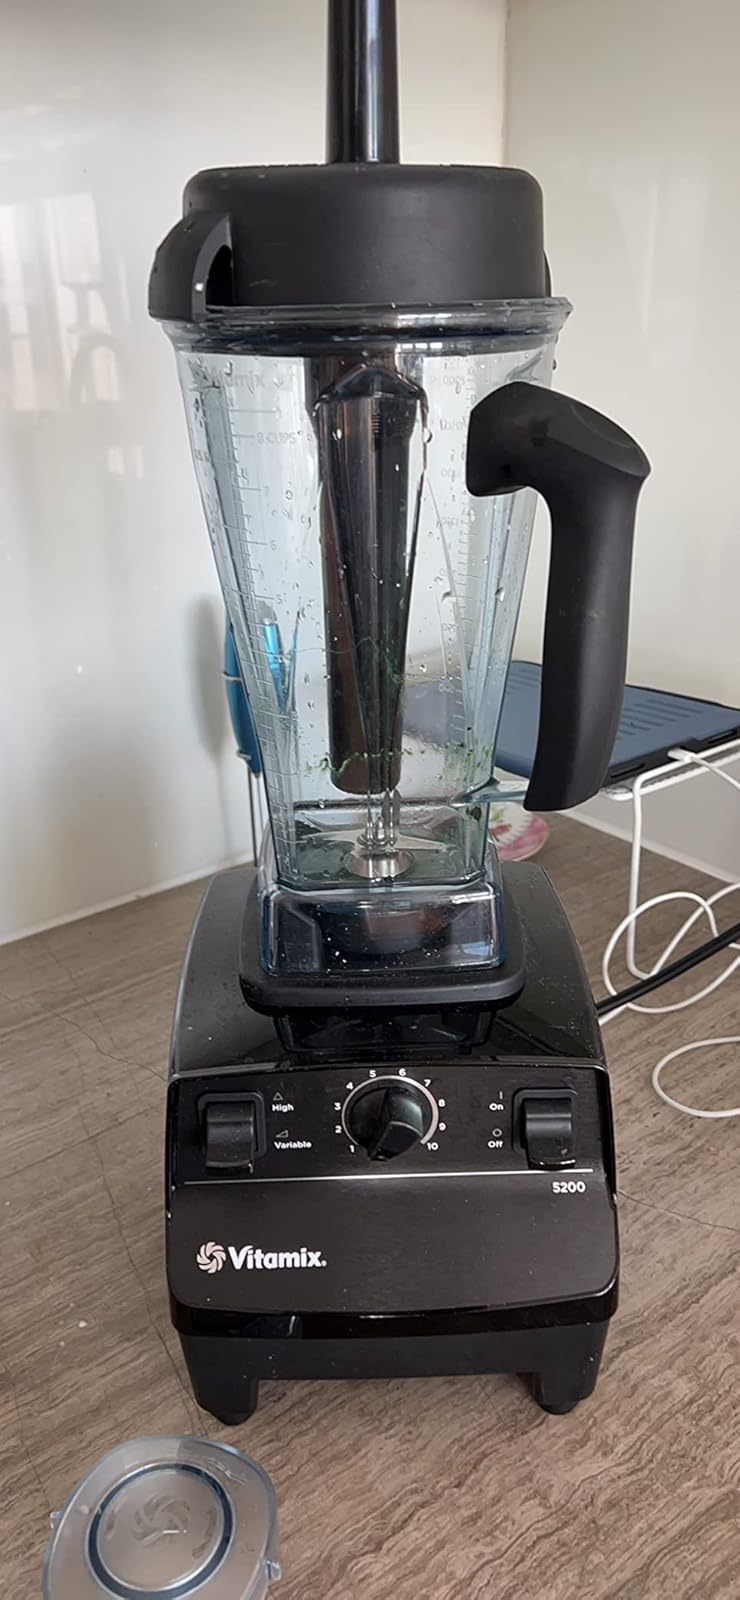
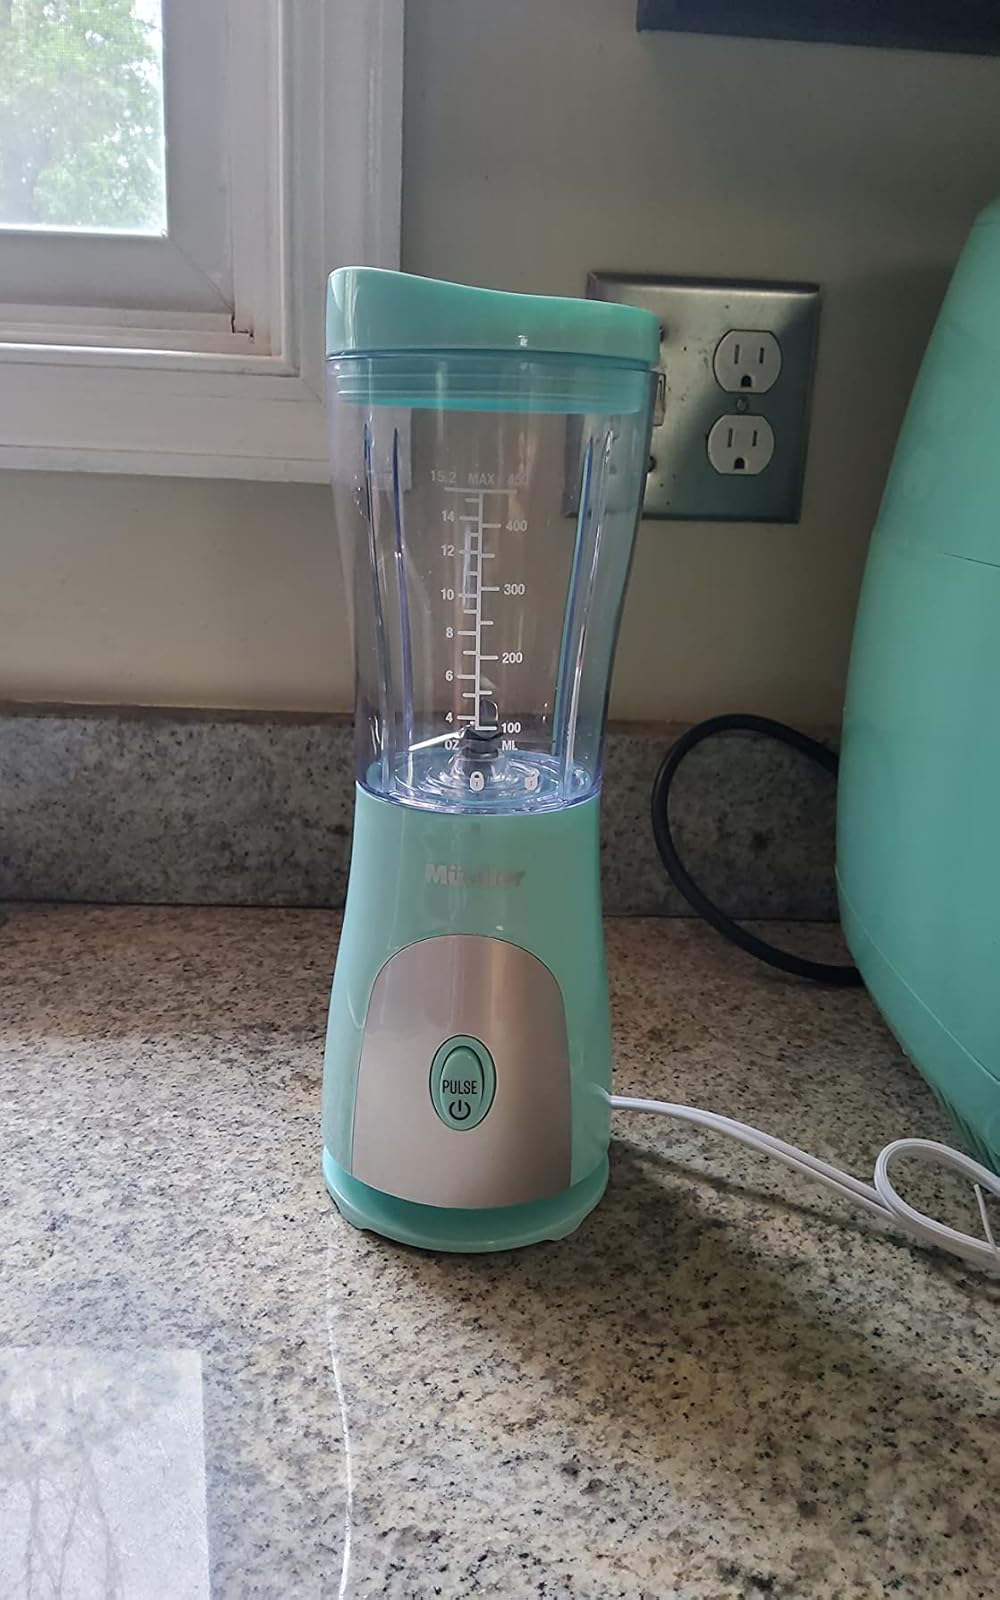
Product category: items_blender
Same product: no